Arena of Stars

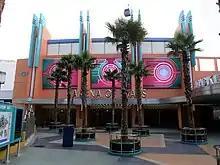
Arena of Stars in Genting Highlands

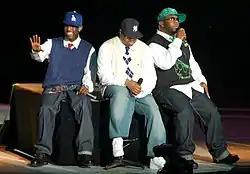
Boyz II Men concert in Arena of Stars

Arena of Stars is a musical amphitheater in Genting Highlands, Pahang, Malaysia, built in 1998. The hall has a capacity of about 5,132 seats. It is also known for its famous national and international lion dance and dragon dance competitions. Singers and groups that have performed at Arena of Stars include Deep Purple, 3P, Boyz II Men, Michael Learns to Rock, Cliff Richard, Elton John, Lionel Richie, Guang Liang, Cyndi Wang, Jolin Tsai, Rainie Yang, Angela Zhang, Olivia Newton-John, Penny Tai, S.H.E, Joey Yung, Stefanie Sun, Vanness Wu, Wang Leehom, G.E.M, and Twins.